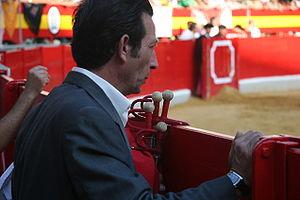
Le mozo de espadas, ou mozo de estoques, est l'assistant personnel et exclusif du matador.